Northeast Los Angeles

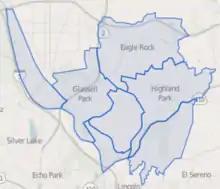
Northeast Los Angeles as mapped by the "Los Angeles Times".

Northeast Los Angeles (abbreviated NELA) is a region of Los Angeles County, comprising seven neighborhoods within Los Angeles. The area is home to Occidental College located in Eagle Rock.